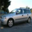
Label: automobile